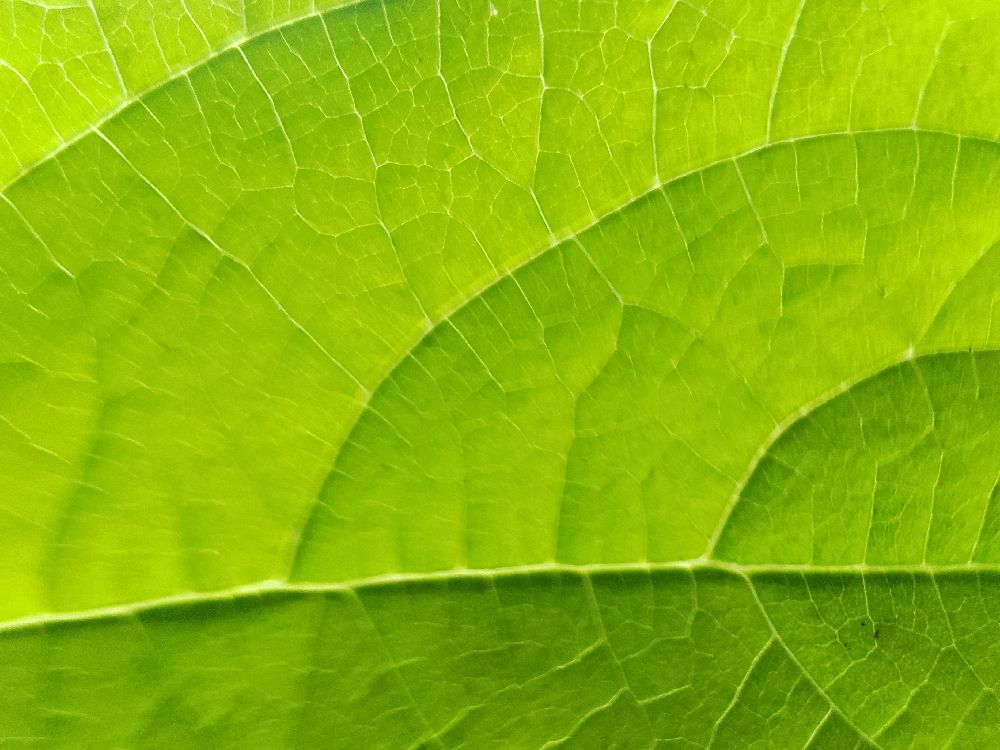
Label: healthy